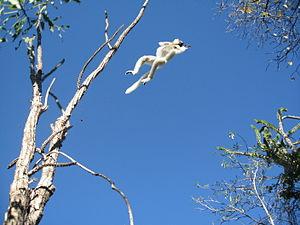
L'accrochage vertical et saut est un type de locomotion arboricole le plus souvent observée chez les primates strepsirrhiniens, et en particulier chez les membres de la famille des Indriidae. Au repos, l'animal s'accroche à un support vertical, comme sur le tronc d'un arbre ou sur une tige de bambou. Pour passer d'une plante à l'autre, il pousse sur ce support vertical avec ses membres postérieurs, atterrissant sur un autre support vertical.